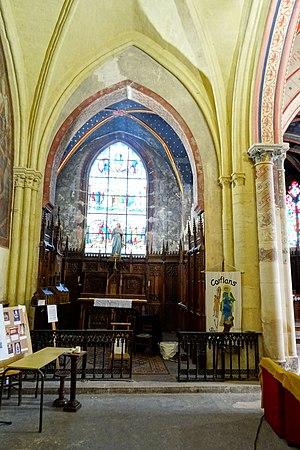
Intérieur de l'église - voir le titre du fichier.
L’église Saint-Maclou est une église catholique paroissiale située à Conflans-Sainte-Honorine, en France. Ses parties les plus anciennes remontent au deuxième et troisième quart du XIIᵉ siècle. Une autre thèse avance une origine de la fin du Xème siècle, ce que corroborerait son vocable "Saint-Maclou" donné par l'évêque de Paris, suzerain du lieu. Ce sont la nef basilicale, la base du clocher central et certains éléments de la première travée du chœur. Ces parties sont de style roman tardif, comme le montrent les chapiteaux sculptés autour de la base du clocher notamment, ainsi que la voûte d'ogives archaïque de cette même travée. Cependant, les piles cantonnées de multiples colonnettes, la modénature évoluée, le recours aux voûtes d'ogives pour les parties orientales, et l'emploi systématique de l'arc brisé, annoncent déjà l'architecture gothique.